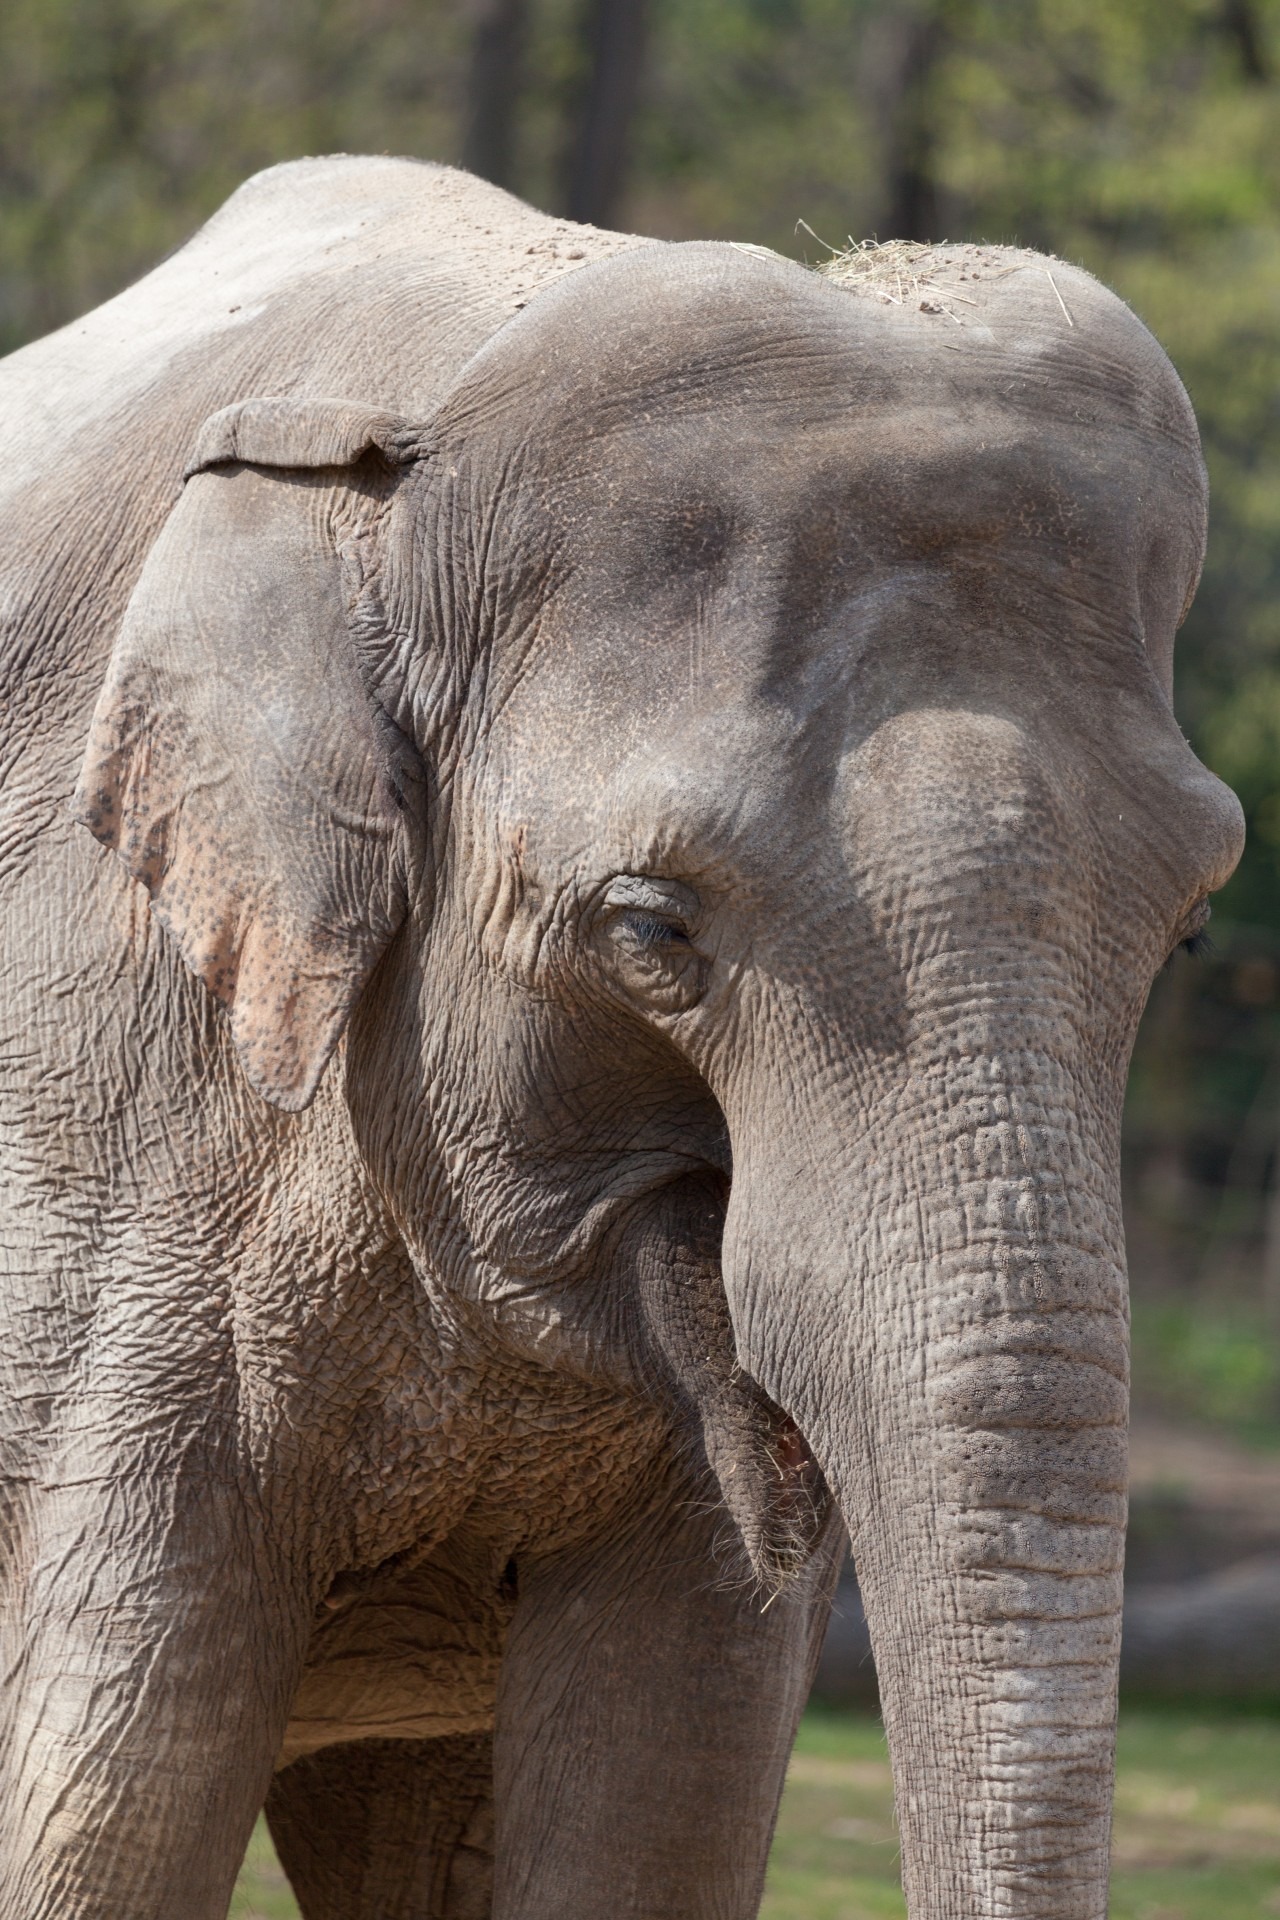
nature, animal, wildlife, wild, zoo, portrait, mammal, fauna, elephant, close up, head, endangered, vertebrate, big, large, huge, heavy, strong, dangerous, powerful, enormous, indian elephant, african elephant, elephants and mammoths